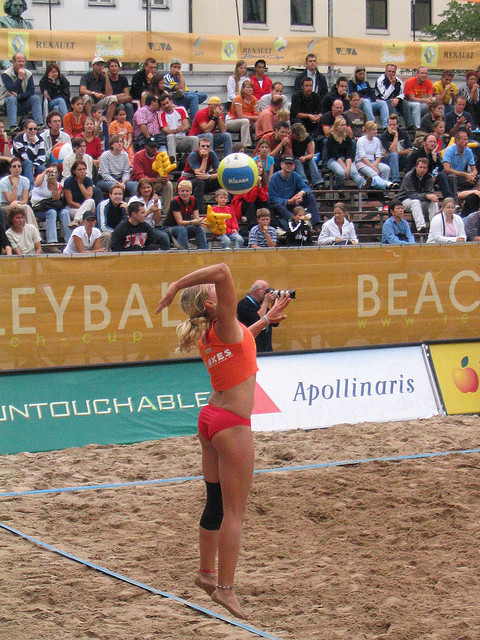
một người phụ nữ đang chuẩn bị phát quả bóng chuyền